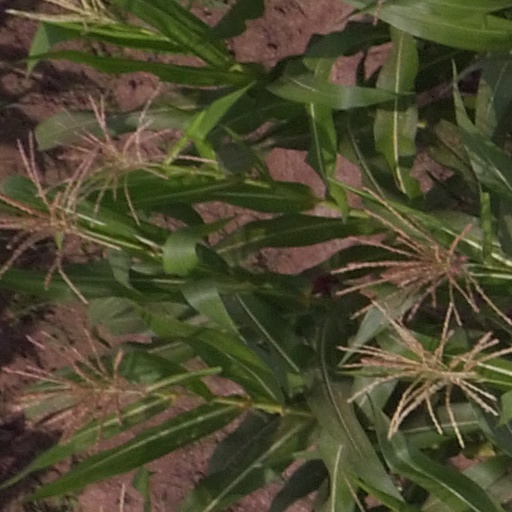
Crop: maize; corn